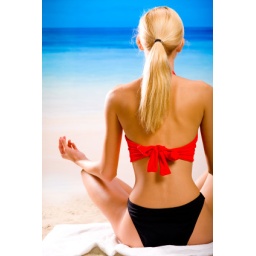
Young attractive blond woman in sportswear doing yoga moves or meditating on tropical ocean beach